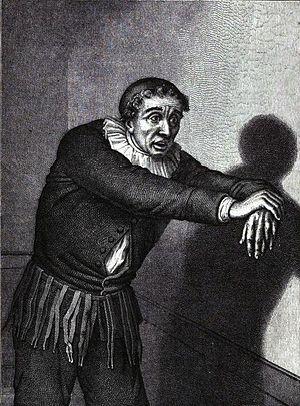
Grandménil dans le rôle d'Harpagon, tableau du foyer de la Comédie française., dessin d'Eustache Lorsay.
L'Avare est un film comique français réalisé par Jean Girault et Louis de Funès, sorti en 1980.